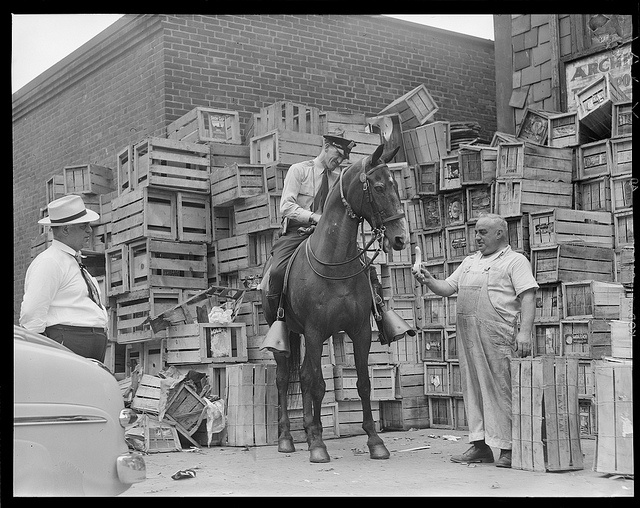
A man riding a horse next to a bunch of shipping boxes.
A black and white photo of a man on a horse by stacks of crates.
A man on a horse hands a banana to a fat man in overalls.
A policeman on a horse is surrounded by wooden boxes.
A man in uniform sitting on a horse with two other men standing nearby.